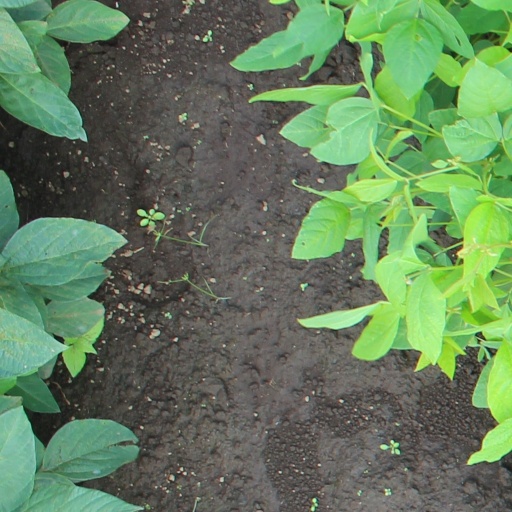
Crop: soybean